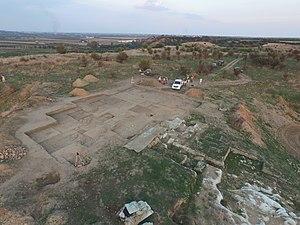
Prise de vue en drone sur le site archéologique de l'Incoronata di Pisticci, et sur le secteur 1 en cours de fouille par l'Université Rennes 2 Italiano: Foto scattata dal drone sul sito archeologico dell'Incoronata di Pisticci, sul settore 1 in corso di scavo da parte dell'Università Rennes 2
Incoronata est un site archéologique, dont l’occupation est principalement datée entre le IXᵉ et le VIᵉ siècle av. J.-C., situé sur l’actuelle commune de Pisticci, dans la région Basilicate, en Italie.